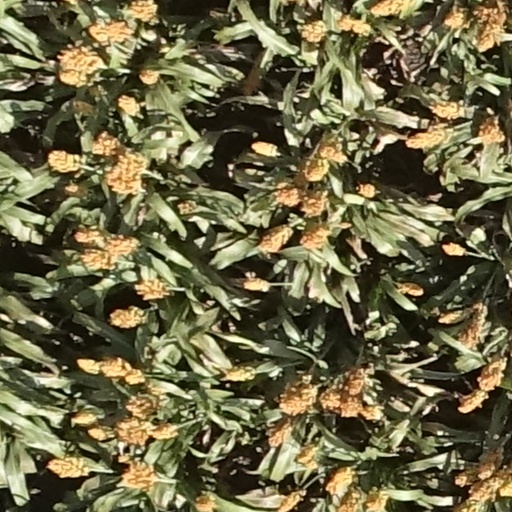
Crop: sorghum